Sky position (RA, Dec in degrees): 321.814, -0.7283
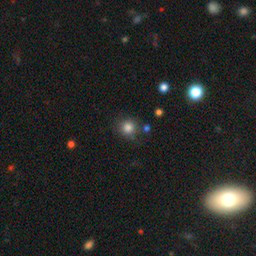
Galaxy morphology: Round Smooth Galaxies